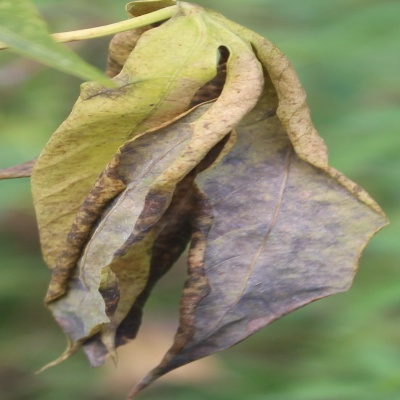
Crop: Cassava
Condition: bacterial blight